Camaraou noir

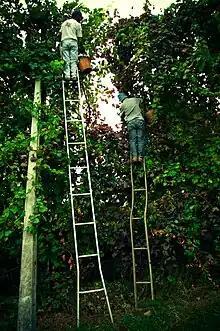
Historically Camaraou noir vines have been trained to grow up tree trunks for support. This is an old viticultural practice that dates back to Roman days but is still practices in some parts of the world such as in the Minho region "(pictured)" where Vinho Verde is produced.

Camaraou noir is a late-ripening variety that can be very vigorous and high yielding if not kept in check by winter pruning or green harvesting. The vine tends to produce small berries but as part of very large, compact clusters that can be susceptible to various viticultural hazards like mildew. Traditionally Camaraou noir is trained up tree trunks, an ancient practice that dates back to Roman winemaking days.